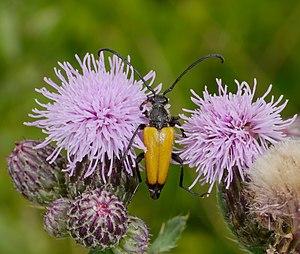
Le lepture fauve, Paracorymbia fulva, est une espèce d'insectes coléoptères de la famille des Cerambycidae.